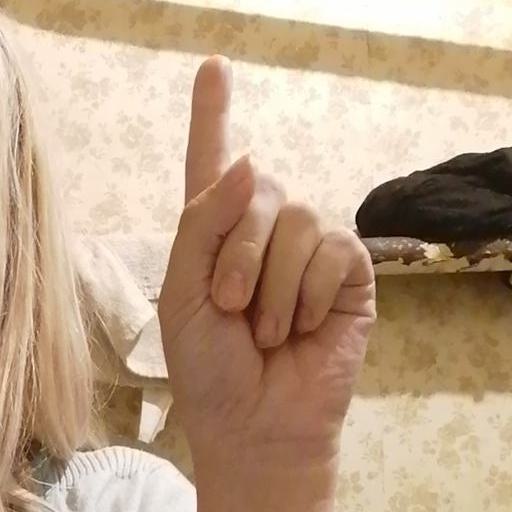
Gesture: one